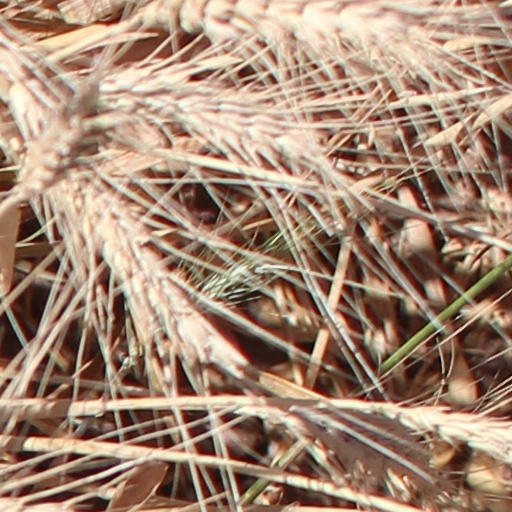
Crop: wheat